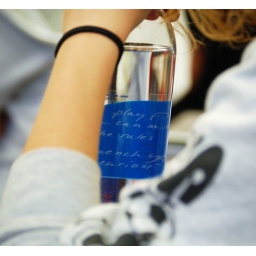
Translation from German &amp;quot;smart water&amp;quot; Too much free time in english= pictures of water bottles